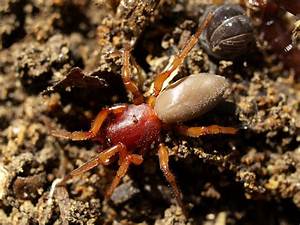
Label: ragno